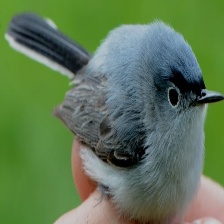
Species: BLUE GRAY GNATCATCHER
Scientific name: POLIOPTILA CAERULEA